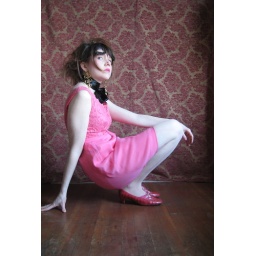
1960s pretty in pink party dress available in my etsy shop